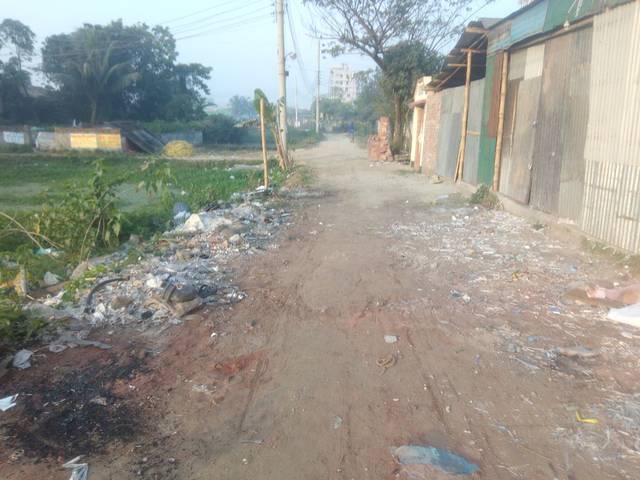
Region: Bangladesh
Coordinates: 23.7, 90.477